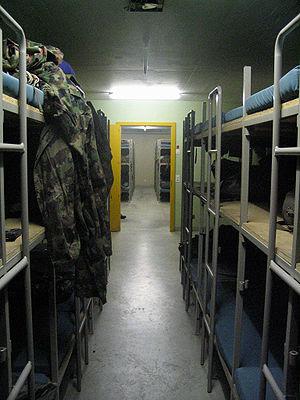
Un abri antiatomique est destiné à protéger ses occupants des effets mécaniques et thermiques d'une explosion nucléaire, ainsi que des retombées radioactives, en leur permettant de survivre un certain temps jugé suffisant pour pouvoir en sortir sans danger.